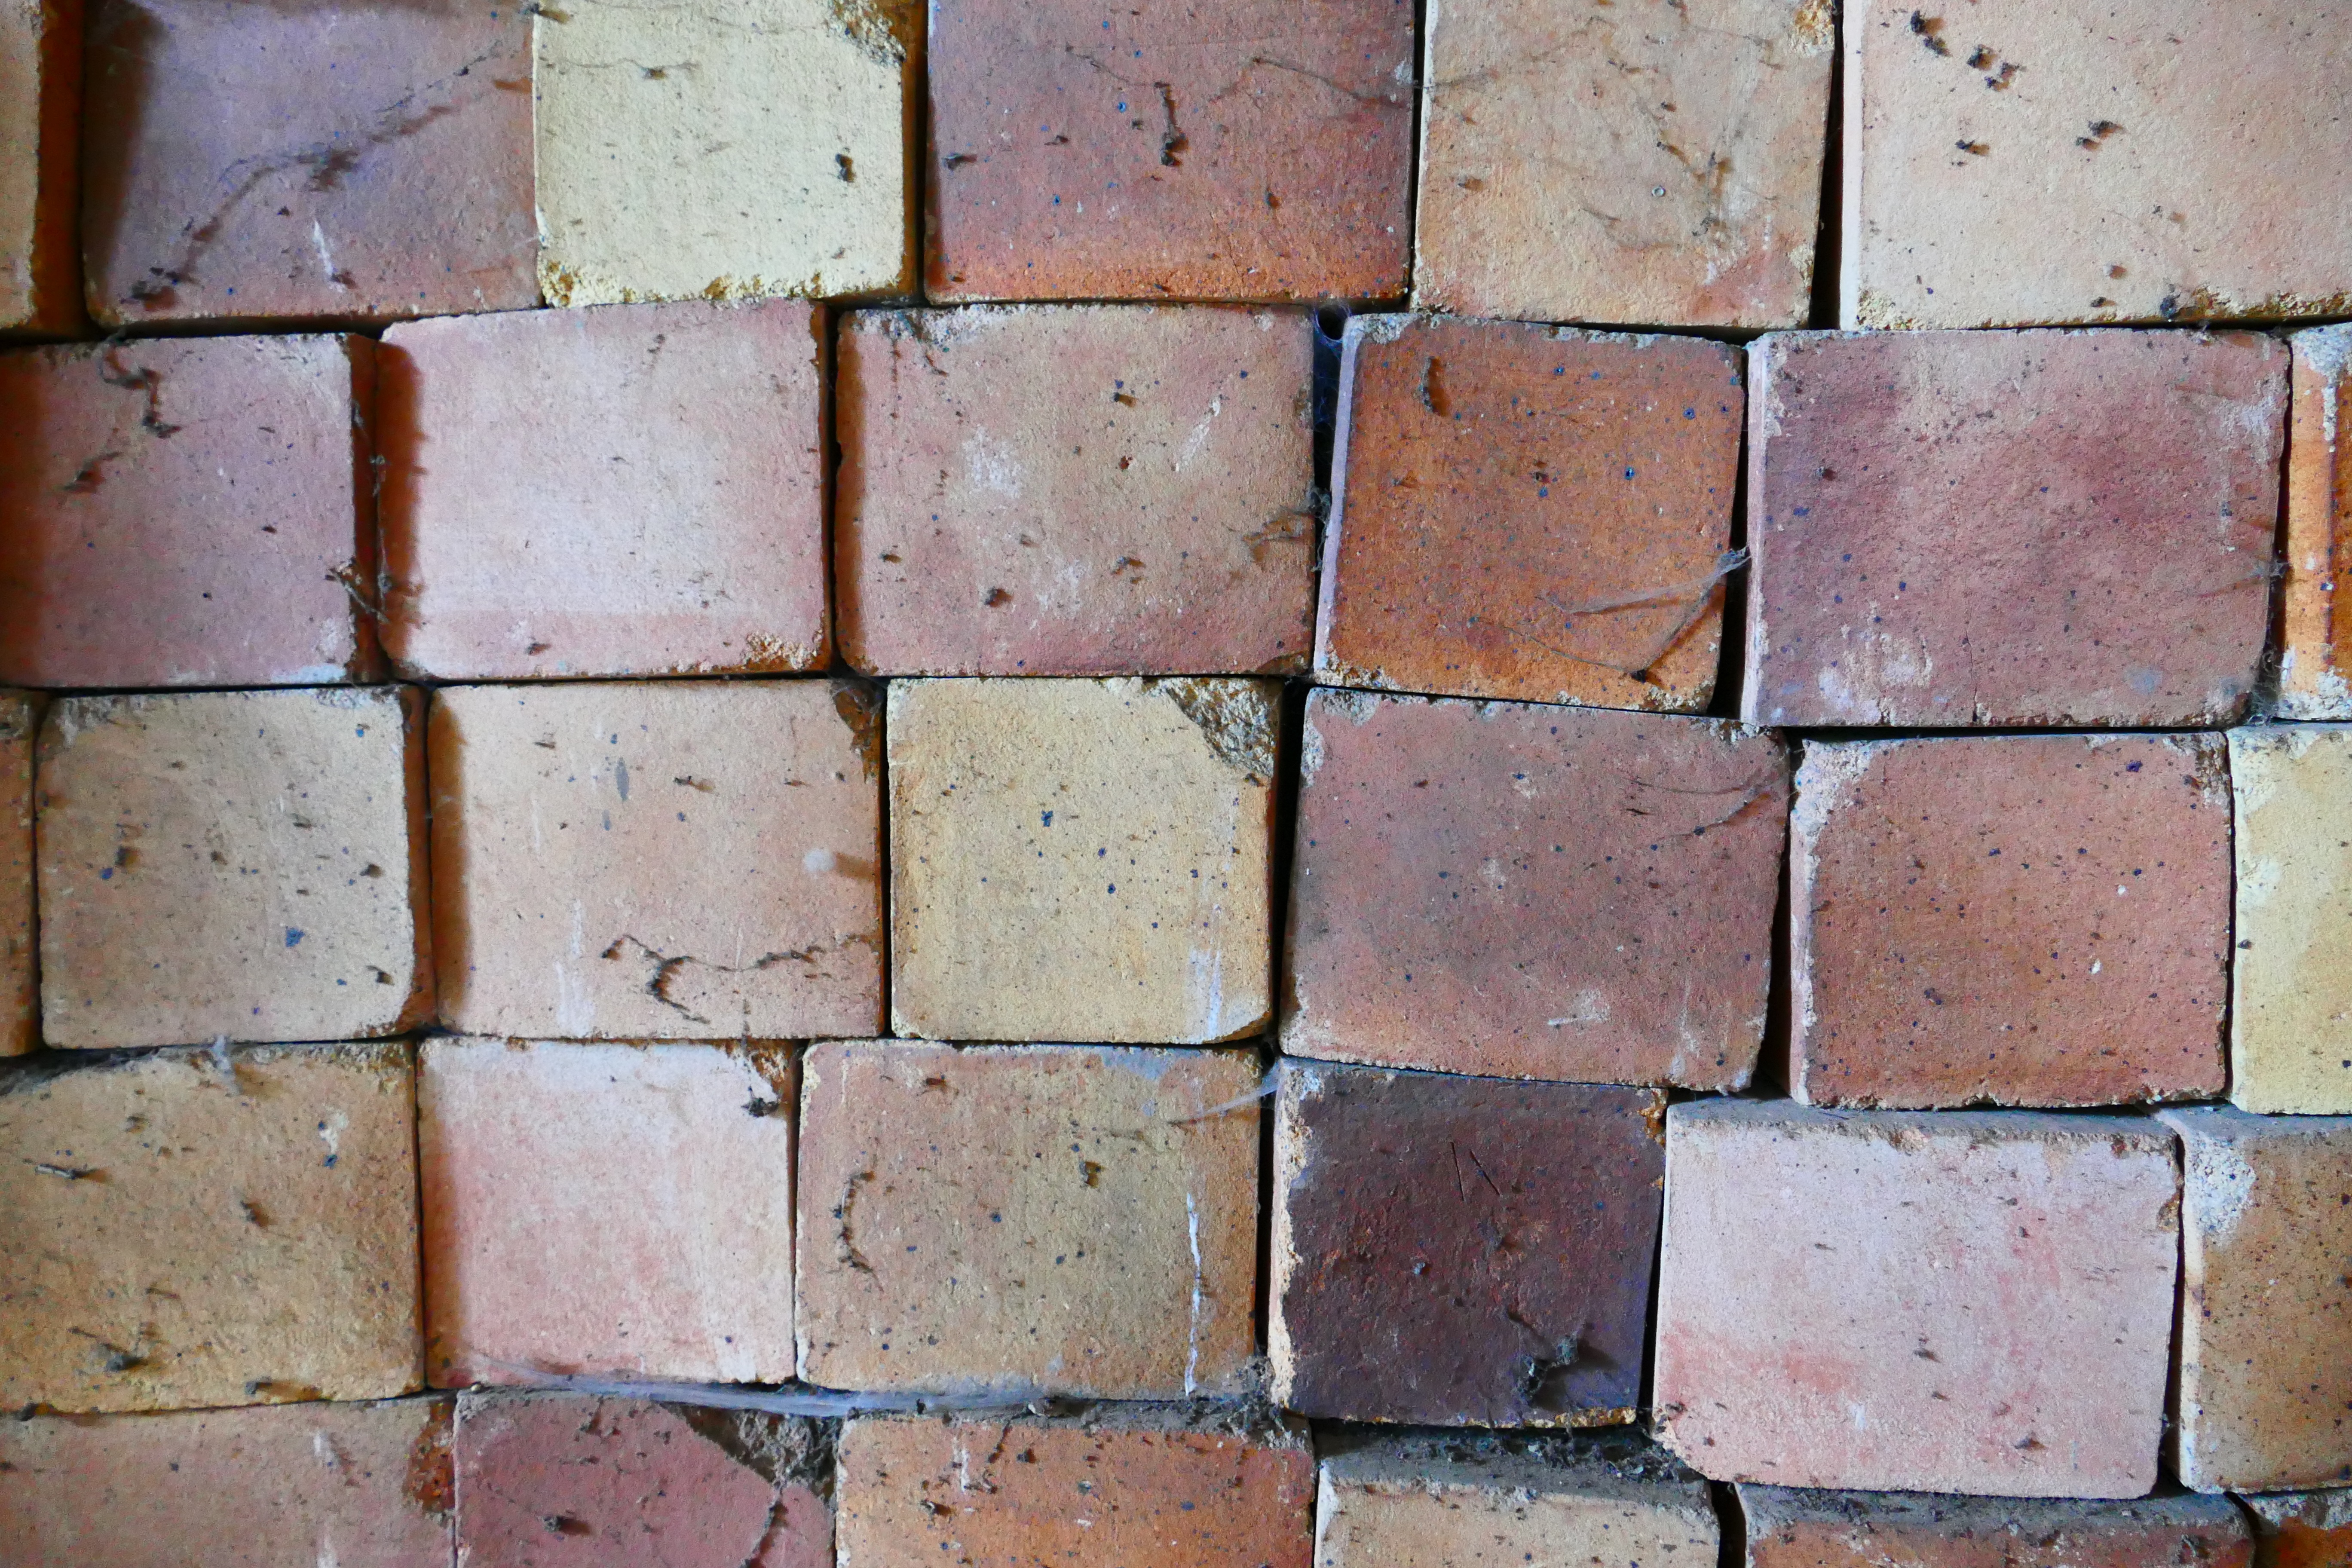
texture, floor, wall, stone, tile, brick, material, storage, art, hardwood, bricks, stock, brickwork, masonry, flooring